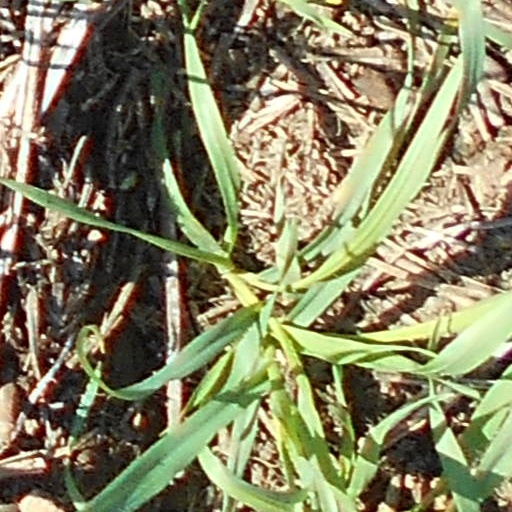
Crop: wheat